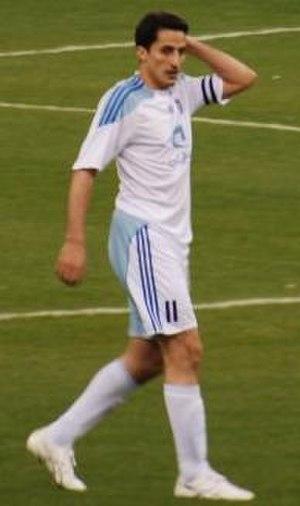
Nawaf al-Temyat, né le 28 juin 1976, est un footballeur saoudien des années 1990 et 2000, aujourd'hui retraité.